Ilhom Nematov

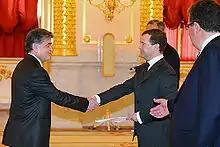
Nematov presenting his credentials to Dmitry Medvedev in February 2009.

Ilhom Tuychievich Nematov (born 1 May 1952) is an Uzbek diplomat and served as ambassador to many countries, including India, Russia, the United States, Brazil, and Canada. He presented his credentials to US President Barack H. Obama on 27 February 2009.